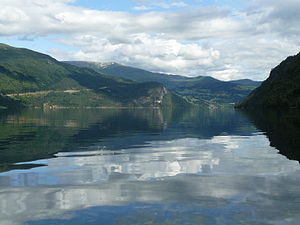
Utfjorden
Utfjorden set fra Ryssfjæra mod Randabygda. Panoramavejen er et synligt skår i terrænet på nordsiden af fjorden.